Angry Birds Rio

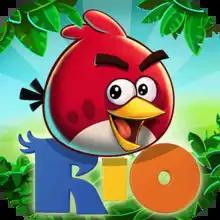
App icon

Angry Birds Rio was a 2011 puzzle video game developed and published by Rovio Entertainment, and is a crossover between the "Angry Birds" franchise and the "Rio" franchise. The game was released on March 22, 2011 and promoted as a marketing tie-in with the 20th Century Fox and Blue Sky Studios co-produced animated film "Rio". While utilizing the same basic gameplay as in "Angry Birds" (2009), "Angry Birds Rio" added a number of new elements, most notably the first use of boss levels. "Angry Birds Rio" was discontinued on February 3, 2020 along with "Angry Birds Star Wars" (2012), and "Angry Birds Star Wars II" (2013), with the games also being delisted from Google Play and the iOS App Store.